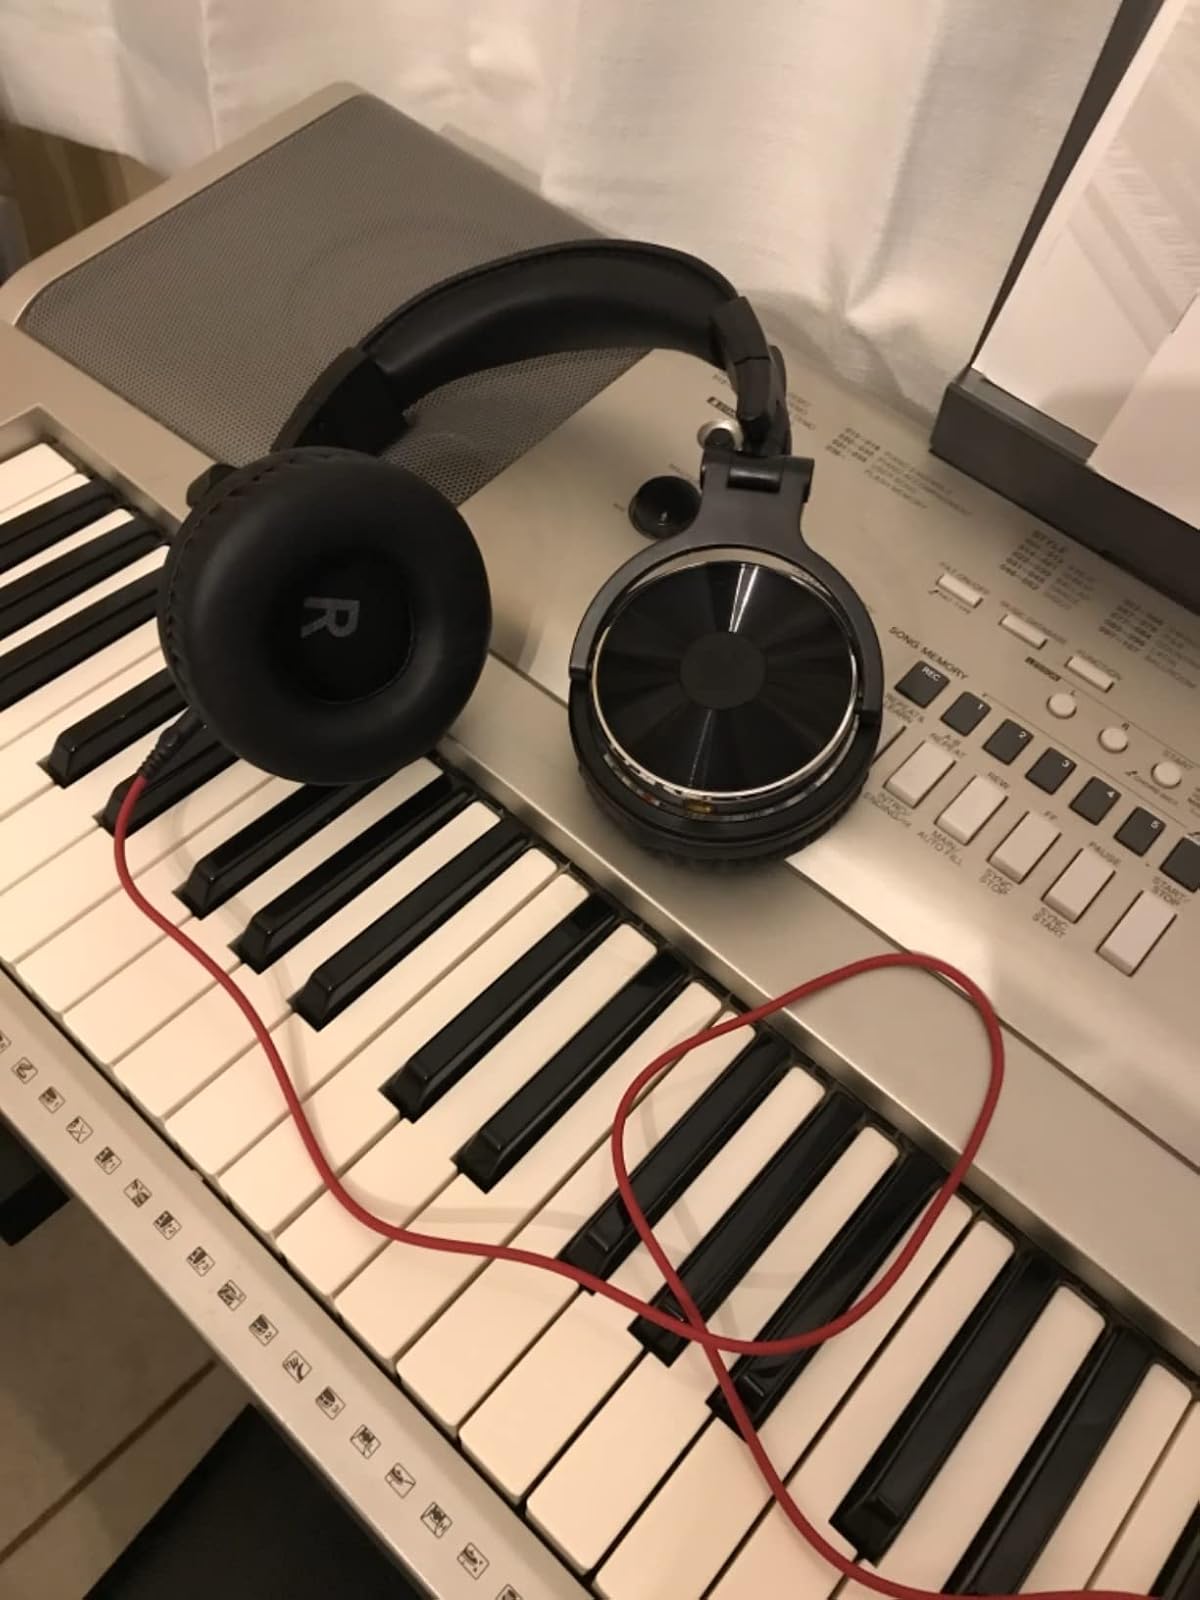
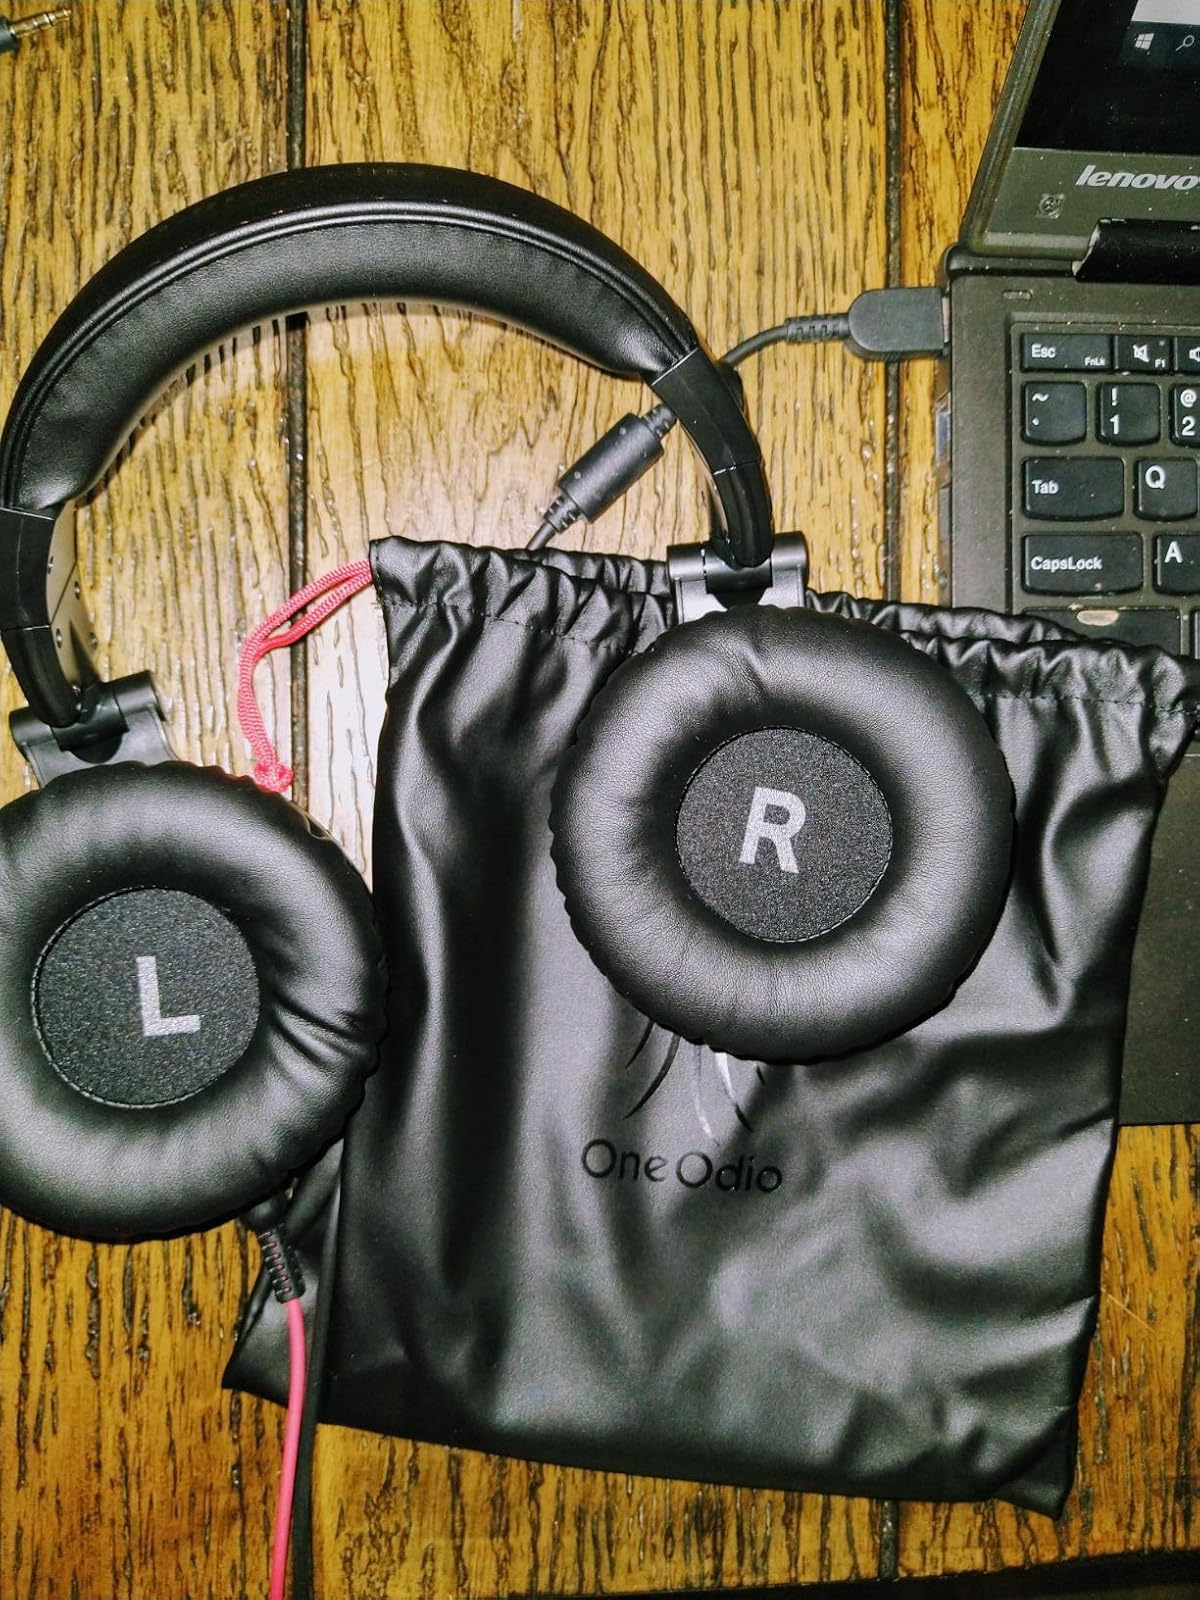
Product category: headphones
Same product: yes